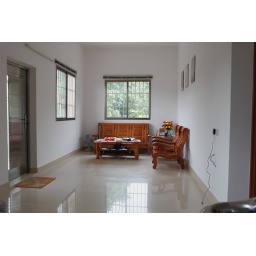
The second floor living room of my mother's home in Kaiping.